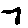
Label: 7